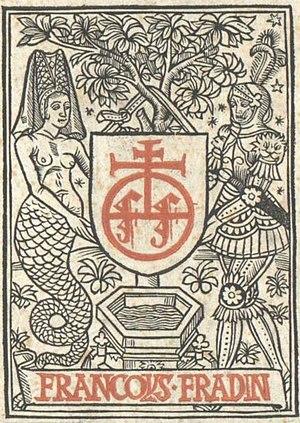
Marque typographique (1510) de l'imprimeur-libraire français François Fradin, originaire du Poitou, actif à Lyon de 1493 à 1537
François Fradin, dit Poictevin, est un important imprimeur-libraire français du premier tiers du XVIᵉ siècle, actif à Lyon de 1493 à 1537.